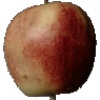
Label: red_apple